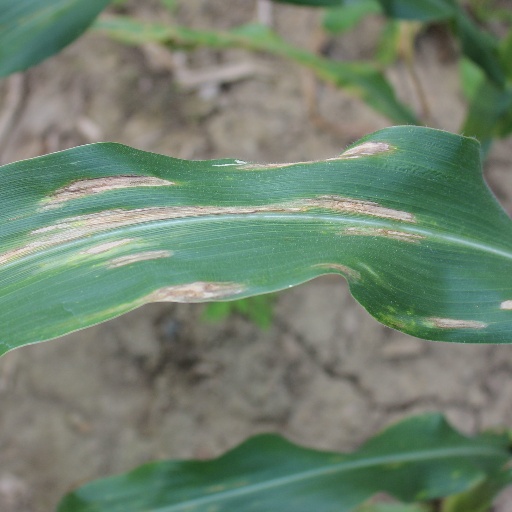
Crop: maize; corn